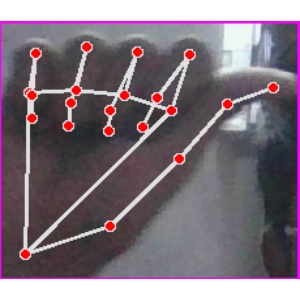
अक्षर: छ